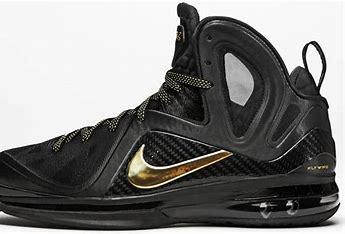
Brand: Nike
Model: Lebron 9